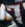
Number: 7